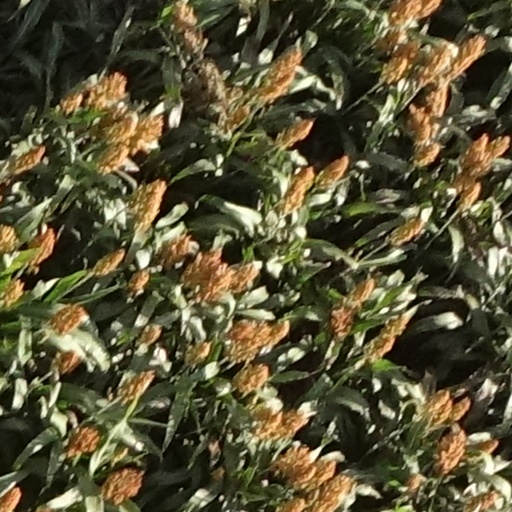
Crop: sorghum